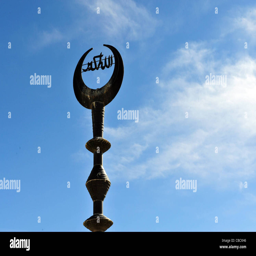
a symbol on top of a mosque in the old city